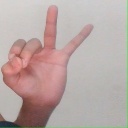
अक्षर: ण